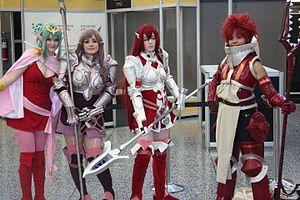
Fire Emblem: Awakening est un jeu vidéo de rôle tactique développé par Intelligent Systems et Nintendo SPD et édité par Nintendo sur Nintendo 3DS. Il s'agit du treizième opus de la saga Fire Emblem, ainsi que le premier jeu de cette série à être sorti sur Nintendo 3DS. Il est sorti le 19 avril 2012 au Japon, le 4 février 2013 en Amérique du Nord et le 19 avril 2013 en Europe.